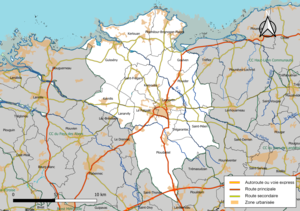
Carte géographique de la Communauté Lesneven Côte des Légendes, département du Finistère, France. Composition au 1er janvier 2019.
La Communauté Lesneven Côte des Légendes est une communauté de communes française, située dans le département du Finistère, en région Bretagne.